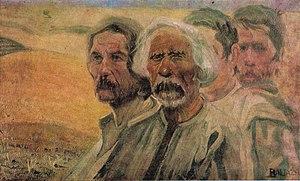
La jacquerie paysanne roumaine de 1907 est un mouvement social qui a eu lieu en Roumanie de février à avril 1907. Cette révolte de la faim intervient moins de deux ans après les évènements révolutionnaires de la Moldavie russe voisine, en lien avec la révolution russe de 1905. Les paysans roumains insurgés ont été réprimés par les cosaques russes en Moldavie orientale en 1905 et 1906, et par l'armée roumaine en Moldavie occidentale et en Valachie en 1907.